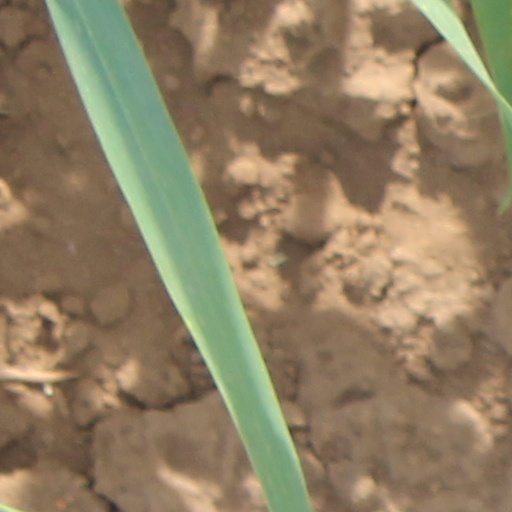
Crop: wheat